Isle of Man Constabulary

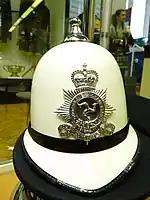

In terms of uniform, the force looks very similar to police in the United Kingdom, apart from the Isle of Man custodian helmets worn by male constables and sergeants. White helmets were introduced in 1960 as a summer alternative to the older black helmets (partly for tourism reasons). White helmets were used as a summer option in other police forces (including Brighton, Southend-on-Sea and Swansea Borough Police forces; Peterborough City Police; the Metropolitan Police's band; and the New Zealand Police), but this practice ceased in the UK in 1969 and in New Zealand in the 1990s. The white helmet is now worn year round by officers on foot patrol. Officers on mobile patrol tend to wear peaked caps.